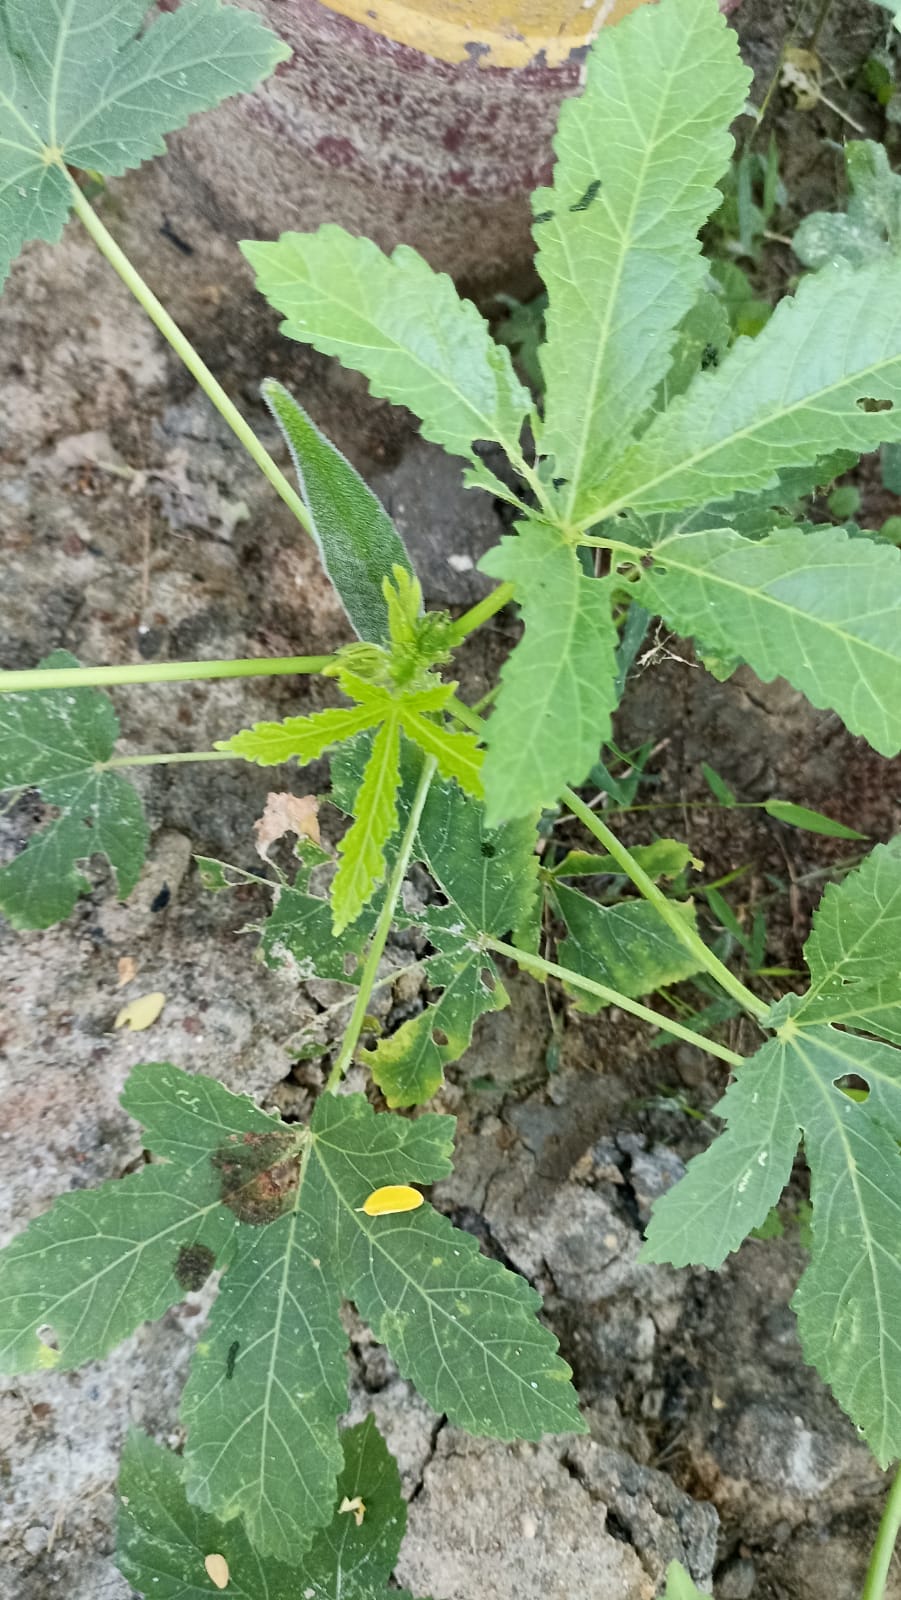
Label: Mature